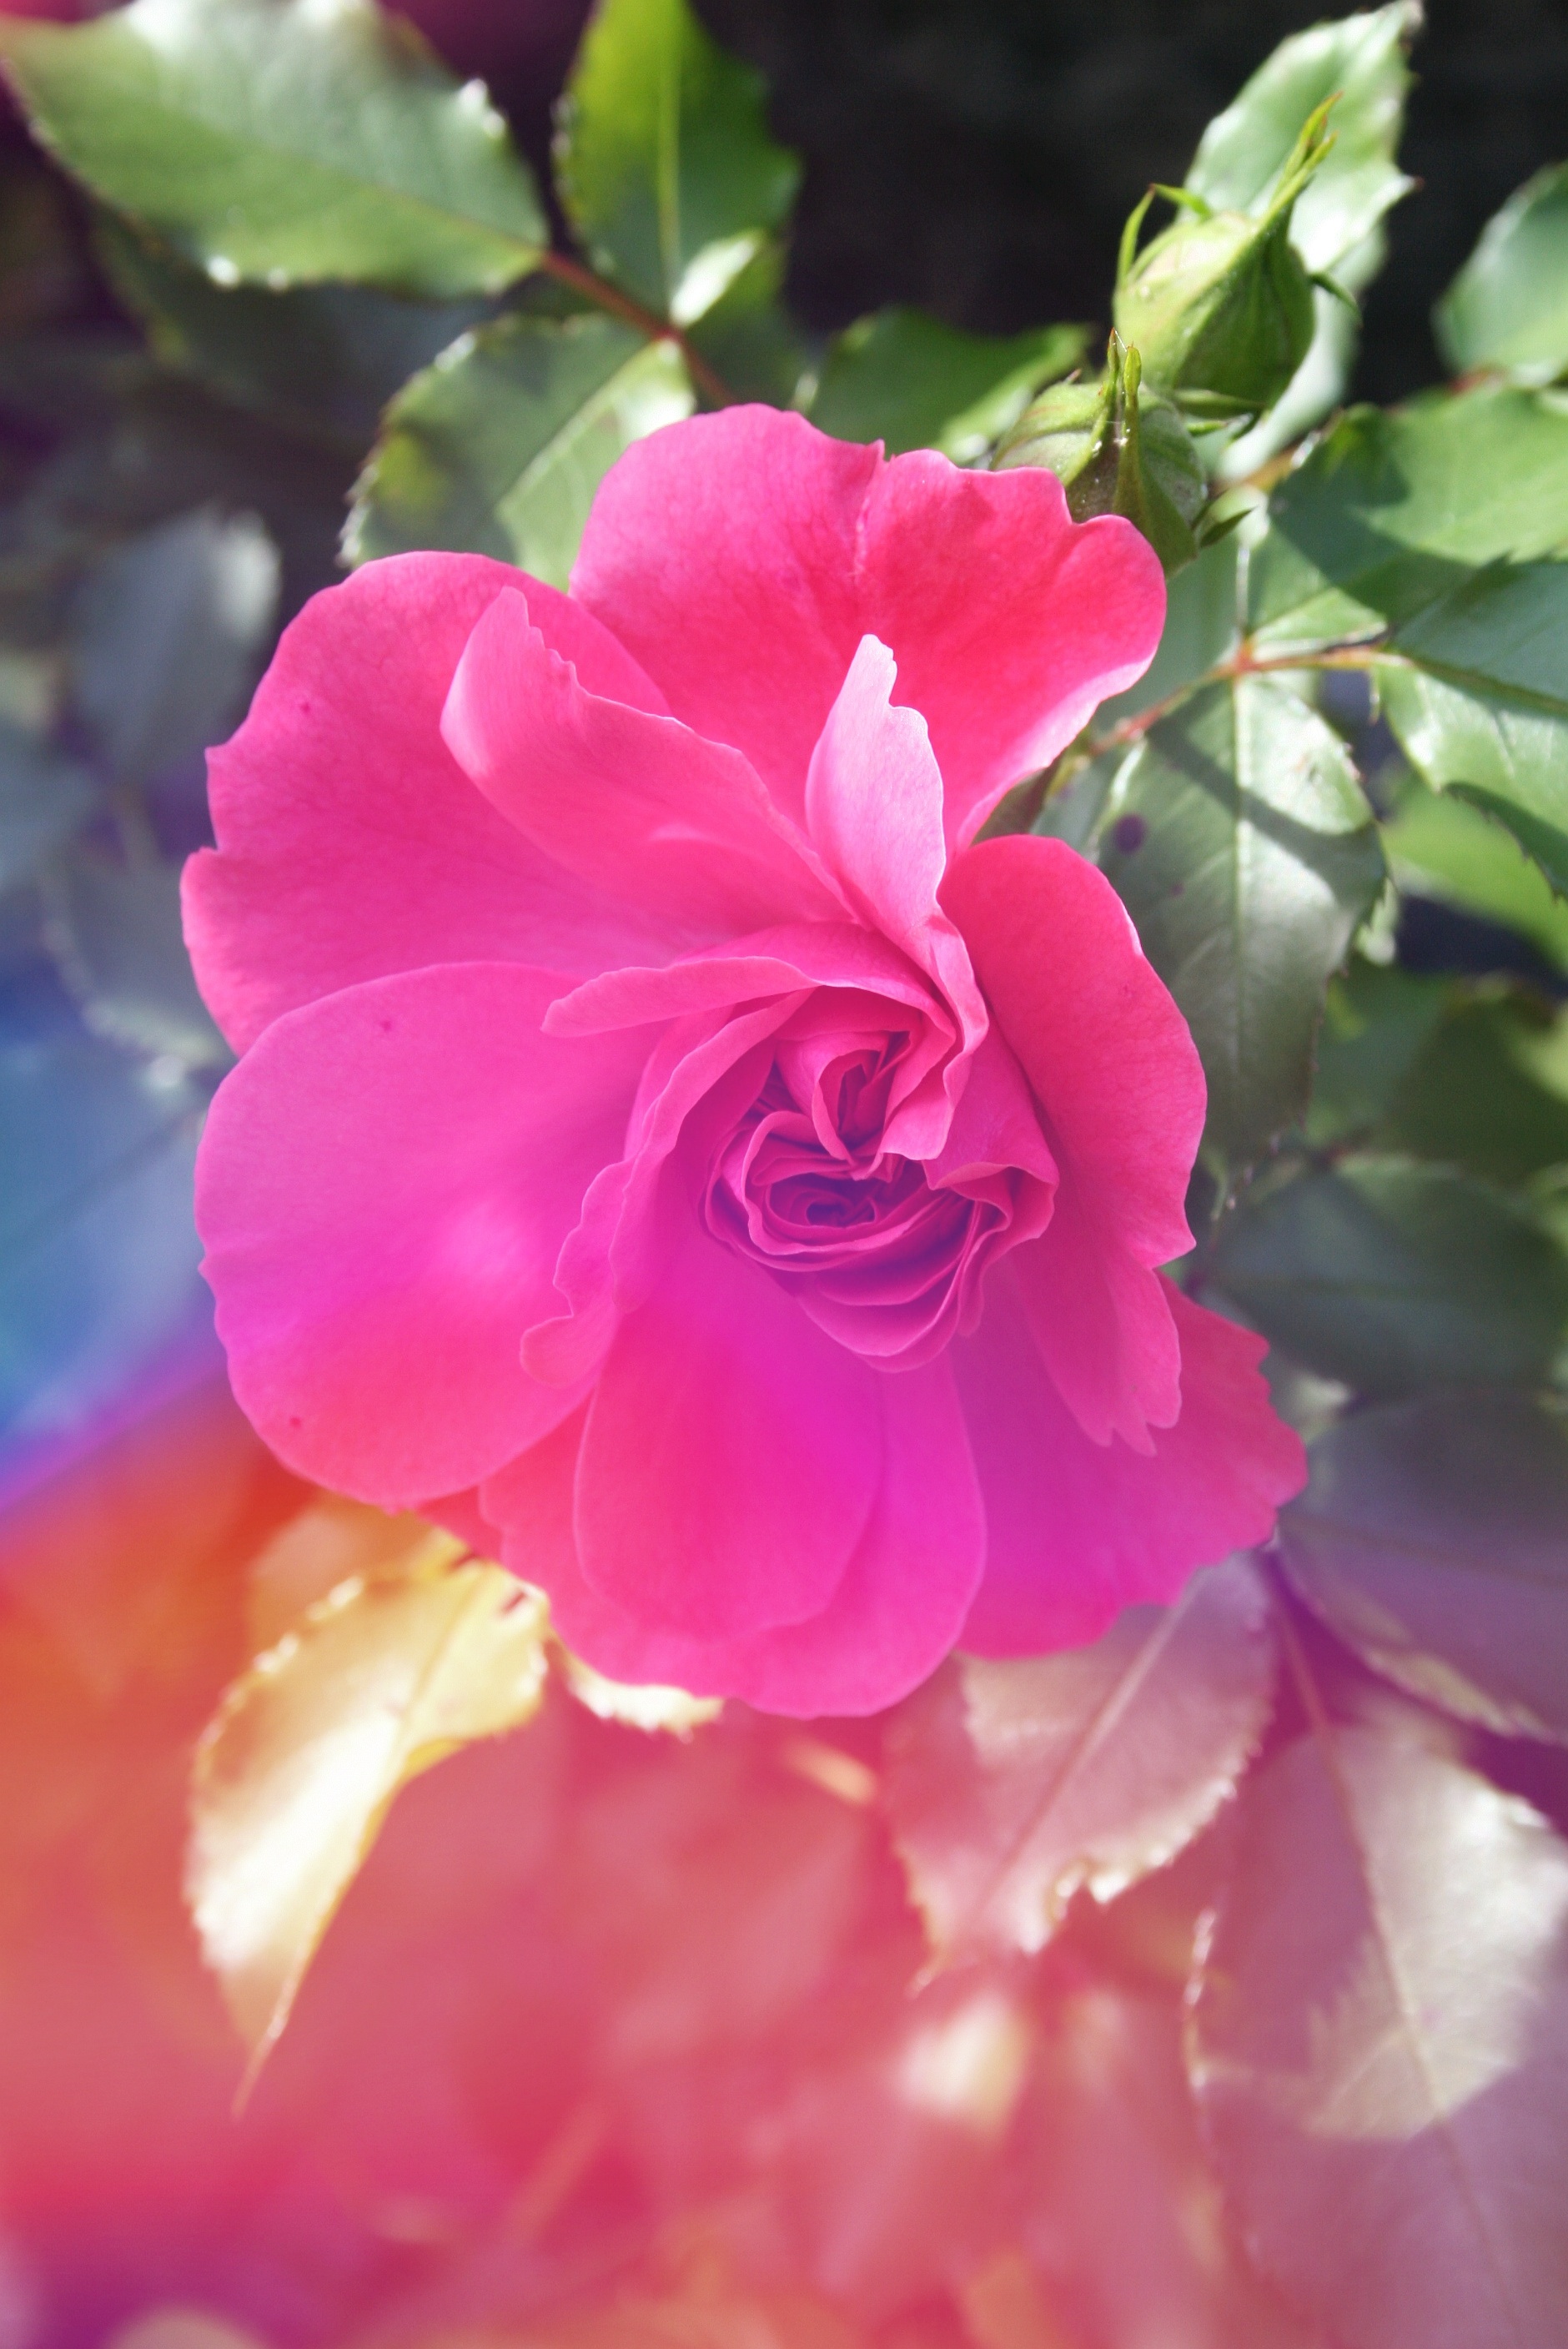
blossom, light, plant, flower, petal, summer, foliage, rose, garden, pink, flora, flowers, shrub, mood, pink flower, macro photography, flowering plant, garden roses, rose family, land plant, camellia sasanqua